Truncated spur

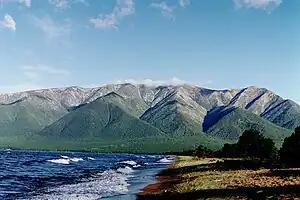
Faulted southeastern side of Svyatoy Nos peninsula, Lake Baikal - active faulting shown by faceted spurs forming triangular facets

A truncated spur is a spur, which is a ridge that descends towards a valley floor or coastline from a higher elevation, that ends in an inverted-V face and was produced by the erosional truncation of the spur by the action of either streams, waves, or glaciers. Truncated spurs can be found within mountain ranges, along the walls of river valleys, or along coastlines.